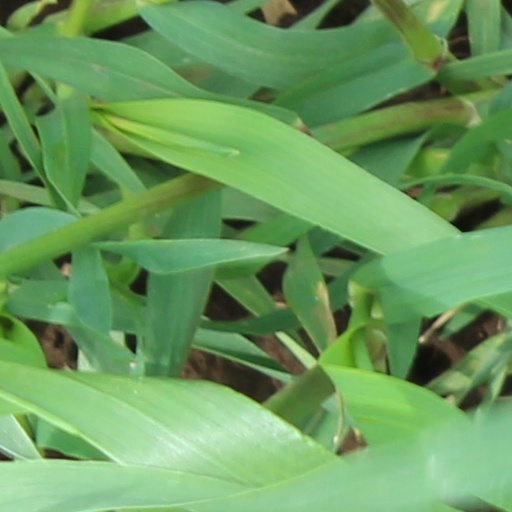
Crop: wheat